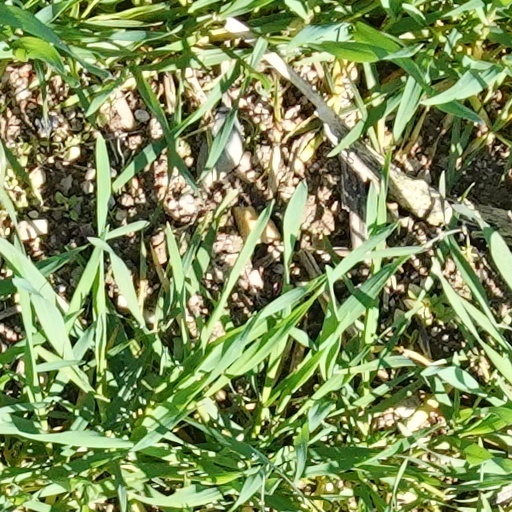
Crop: wheat